Taliesin Jaffe

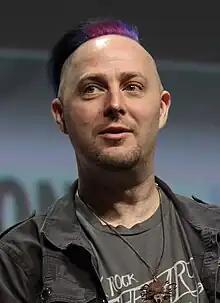
Jaffe at WonderCon in April 2017

Taliesin Jaffe is an American voice actor, voice director, and screenwriter. He has worked on English-dubbing roles for anime and video games. He is a cast member on "Critical Role", a web series in which he plays "Dungeons & Dragons" with other voice actors. Jaffe has also frequently voiced the Flash in various video games.